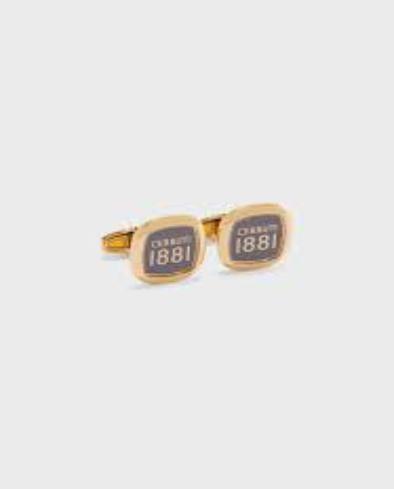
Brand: Cerruti 1881
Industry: Necessities